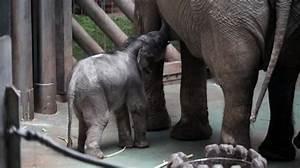
elephant